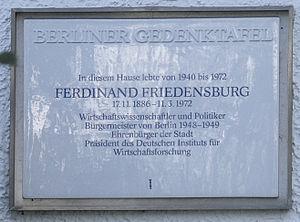
Friedrich Wilhelm Ferdinand Friedenburg est un homme politique allemand. De décembre 1946 à février 1951, il est adjoint à la mairie du Grand Berlin, puis de Berlin-Ouest. Pendant le blocus, il prend pendant trois mois et demi l'intérim de bourgmestre-gouverneur à la place de Louise Schroeder, malade.